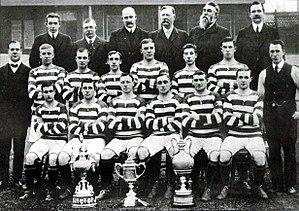
Le Celtic Football Club, est un club de football écossais fondé en 1887 à Glasgow. Fondé par des immigrants irlandais à Parkhead, un quartier à l'Est de la ville, le club nourrit depuis lors un lien ténu avec la diaspora irlandaise, qui lui vaut d'être particulièrement soutenu à travers le monde.
Alec McNair, né le 26 décembre 1883 et mort le 18 novembre 1951, est un joueur international de football écossais.
L'histoire du Celtic Football Club, communément appelé le Celtic Glasgow, débute à la fin du XIXᵉ siècle.